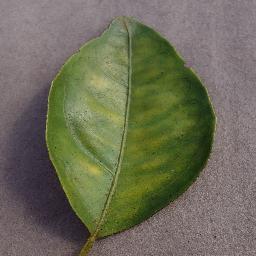
Label: Orange___Haunglongbing_(Citrus_greening)